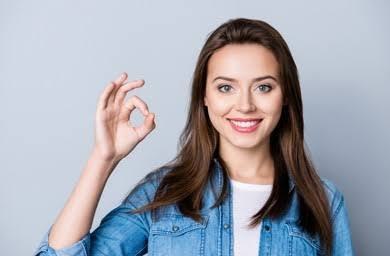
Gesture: ok